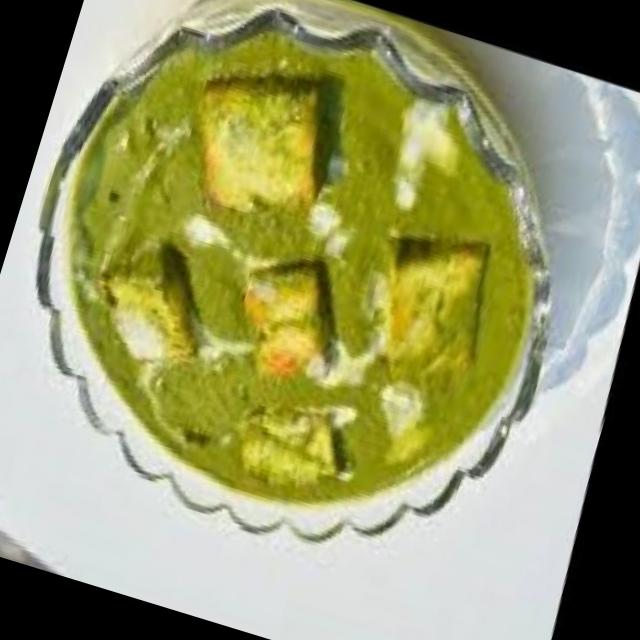
Dish: palak_paneer